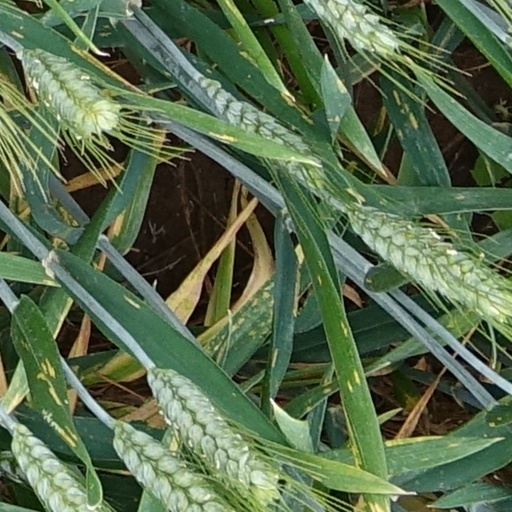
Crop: wheat